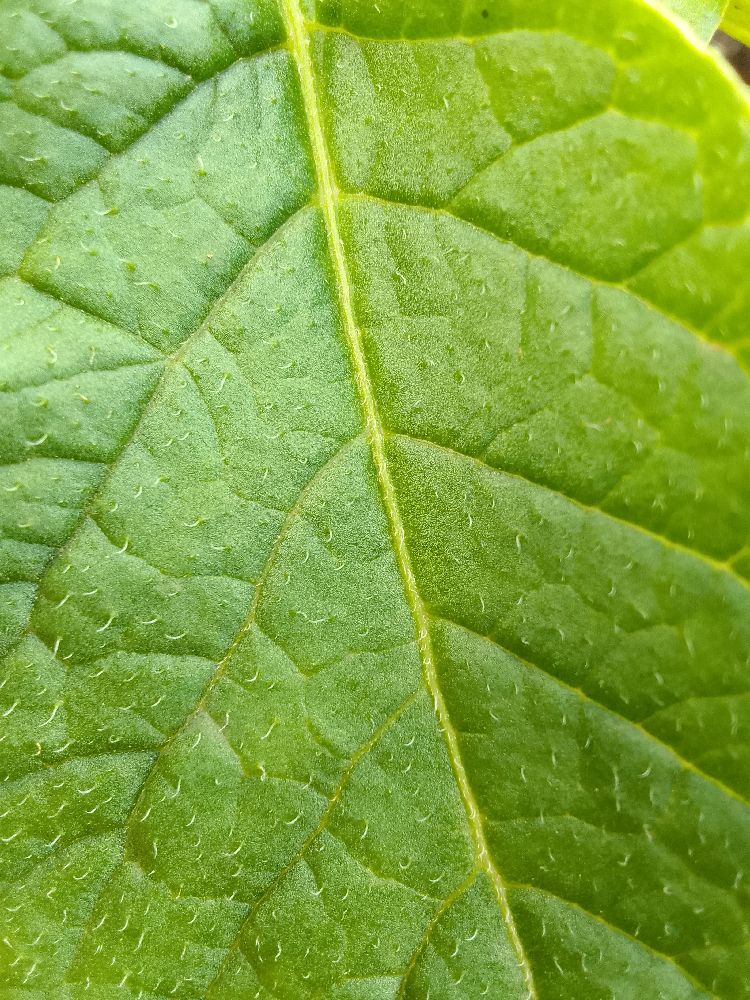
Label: Healthy